Puerto Rican dry forests

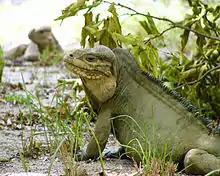
The Mona ground iguana is endemic to dry forest on the island of Mona.

Puerto Rican dry forest support a diverse avifauna; 185 bird species have been recorded in Guánica Forest including 15 endemic species. The endangered Puerto Rican nightjar is restricted to dry and moist forests in southwestern Puerto Rico. The Puerto Rican crested toad, the only native toad in Puerto Rico, is known from only one remaining population in Guánica Forest.